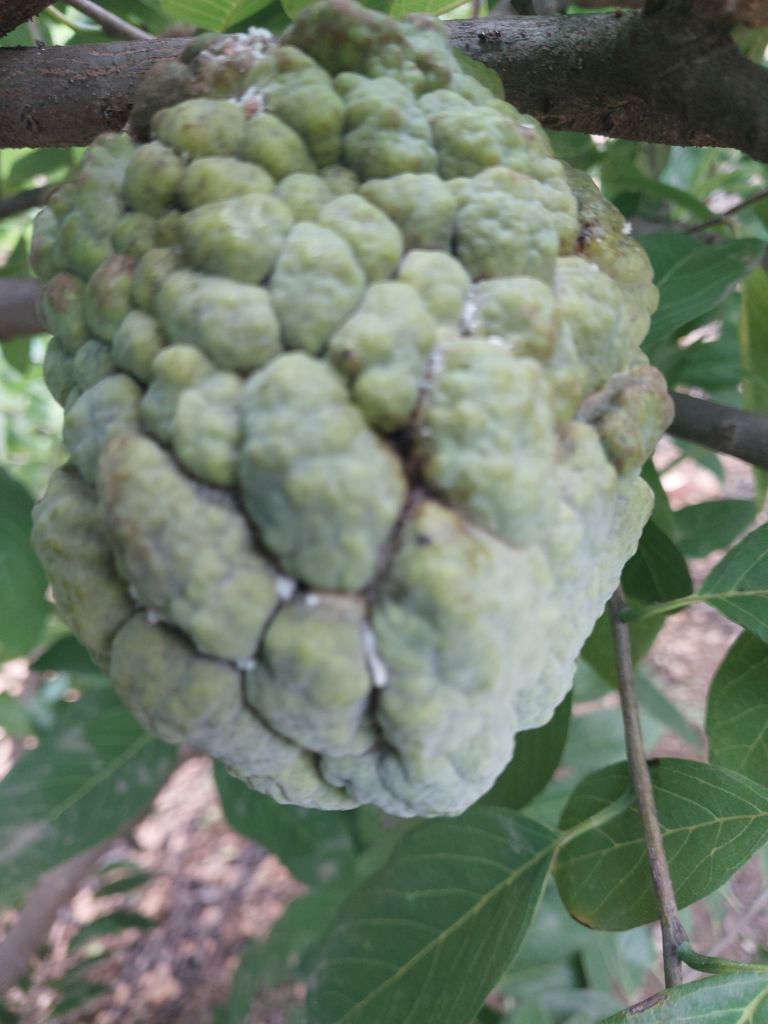
Disease label: Athracnose